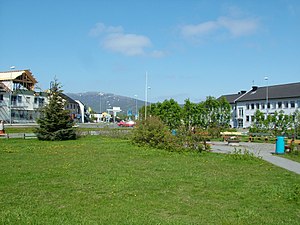
Nordreisa / Tusenårssted
Trekanten på Storslett
Nordreisa kommune ligger i Troms og Finnmark fylke i Norge. Den grænser i nord til Skjervøy, i øst til Kvænangen og Kautokeino, og i vest til Kåfjord. I syd har kommunen også grænse til Finland.